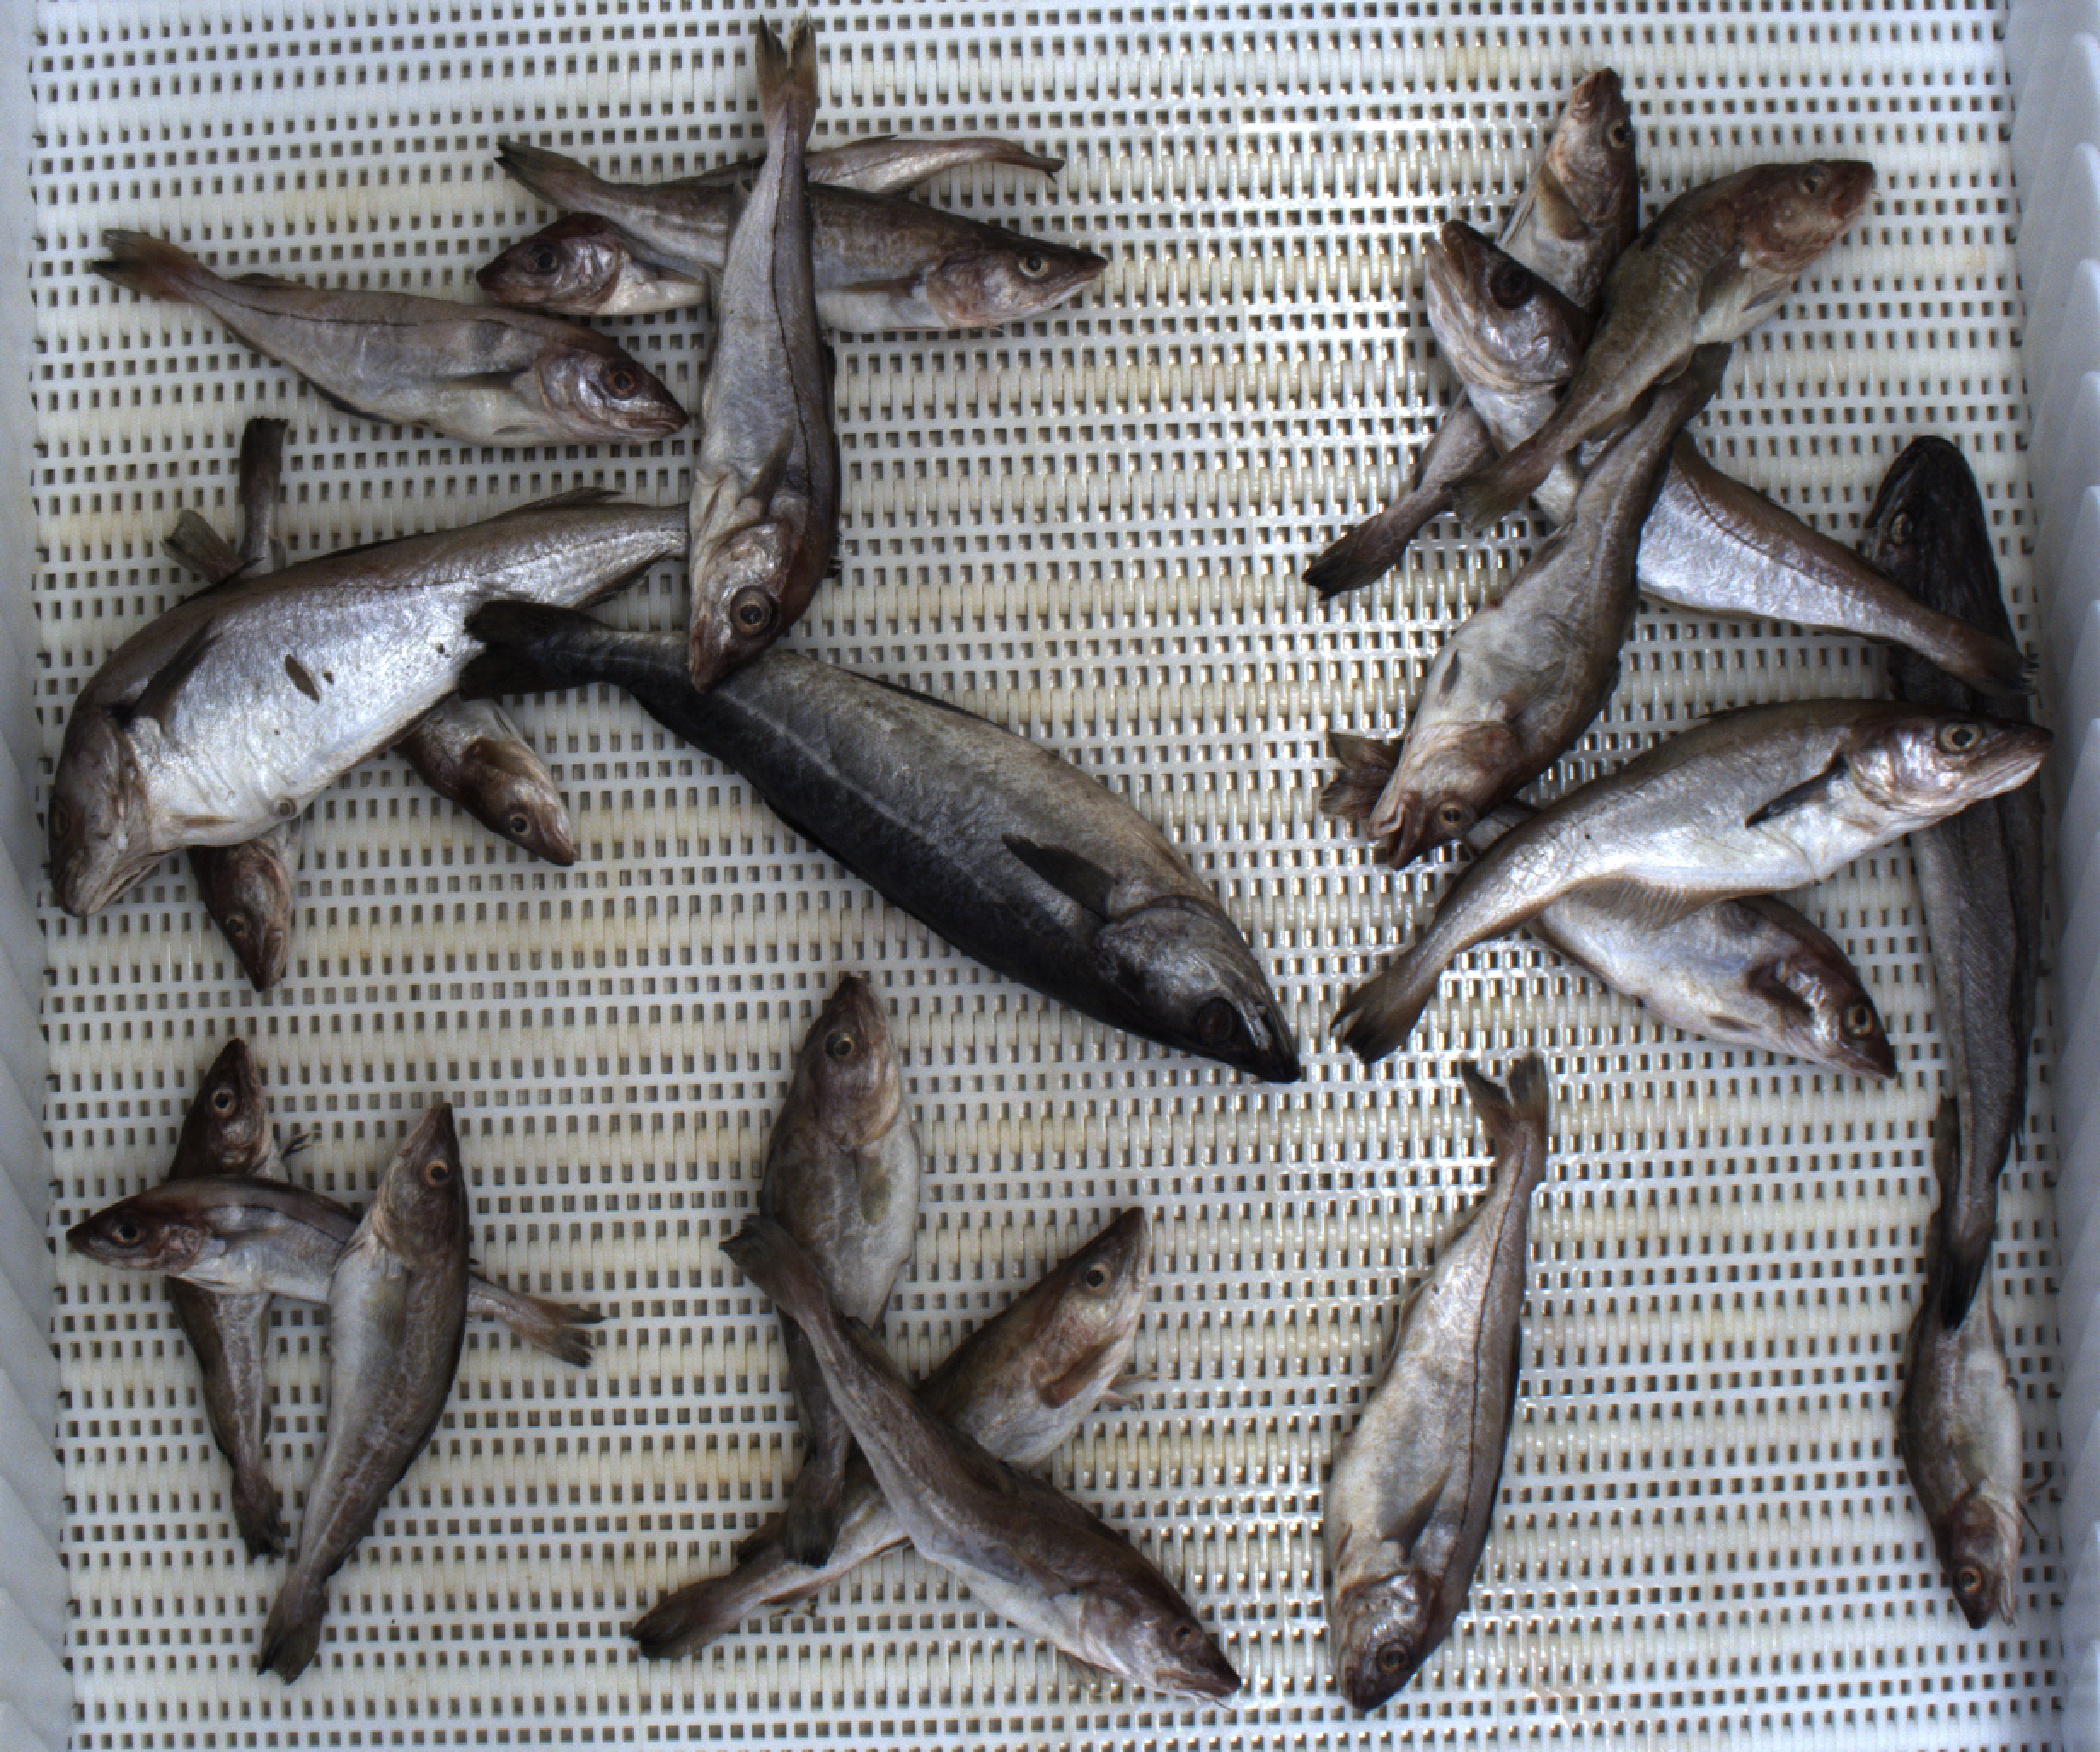
Total fish: 23
Cod: 12
Haddock: 6
Whiting: 3
Hake: 1
Horse mackerel: 0
Saithe: 1
Other: 0